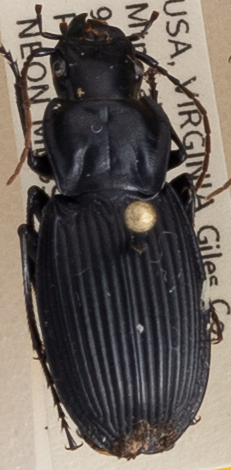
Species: Dicaelus teter
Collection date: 2019-07-16
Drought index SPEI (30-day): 0.274
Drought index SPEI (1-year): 2.09
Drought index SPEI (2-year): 2.09